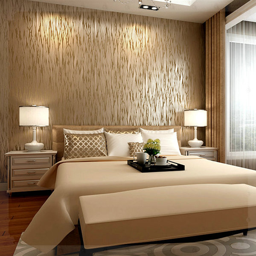
beautiful shimmer in this metallic wallpaper